Honghudonglu station

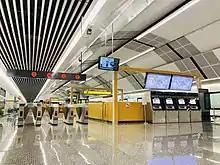
Station Concourse

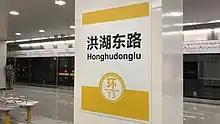
Station Platform

An island platform is used for Loop Line trains travelling in both directions. The station can act as a reversing station using its crossover rail for trains to switch direction. It can also be used to store trains.